Lady of the Bedchamber

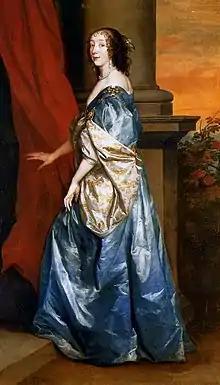
Lucy Hay, Countess of Carlisle, Lady of the Bedchamber to Queen Henrietta Maria.

In the Middle Ages, Margaret of France is noted to have had seven ladies of the bedchamber: the three married ones were called "dominæ" and the four unmarried ones were known as maids of honour. Their task was simply to act as the companions (see lady's companion) and personal attendants to the royal woman.